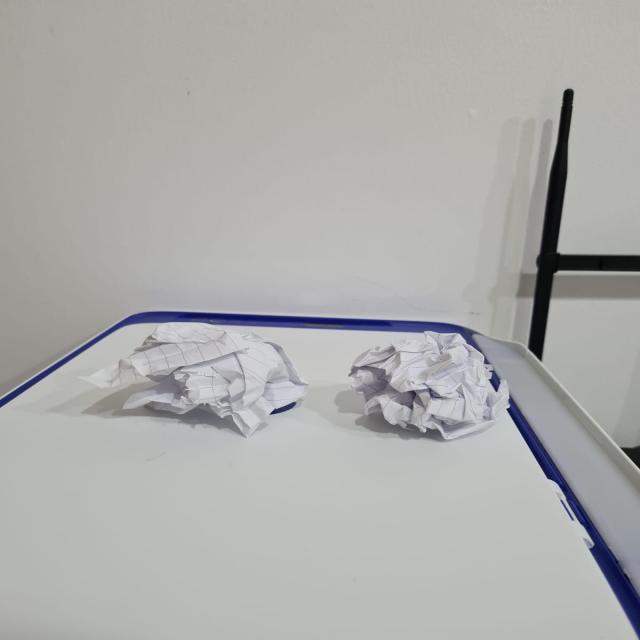
Label: tissues